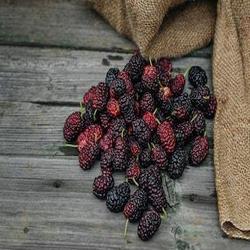
Label: Blackberry